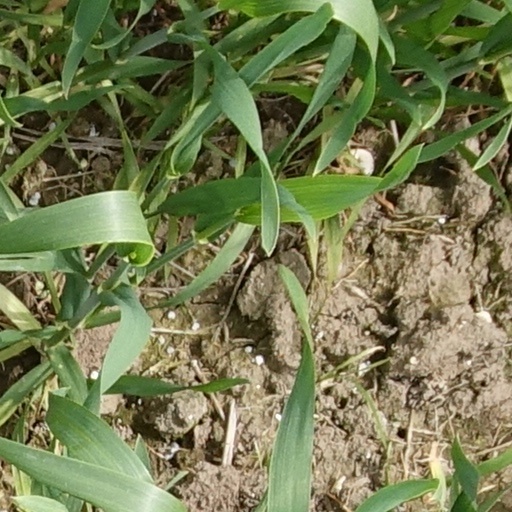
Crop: wheat